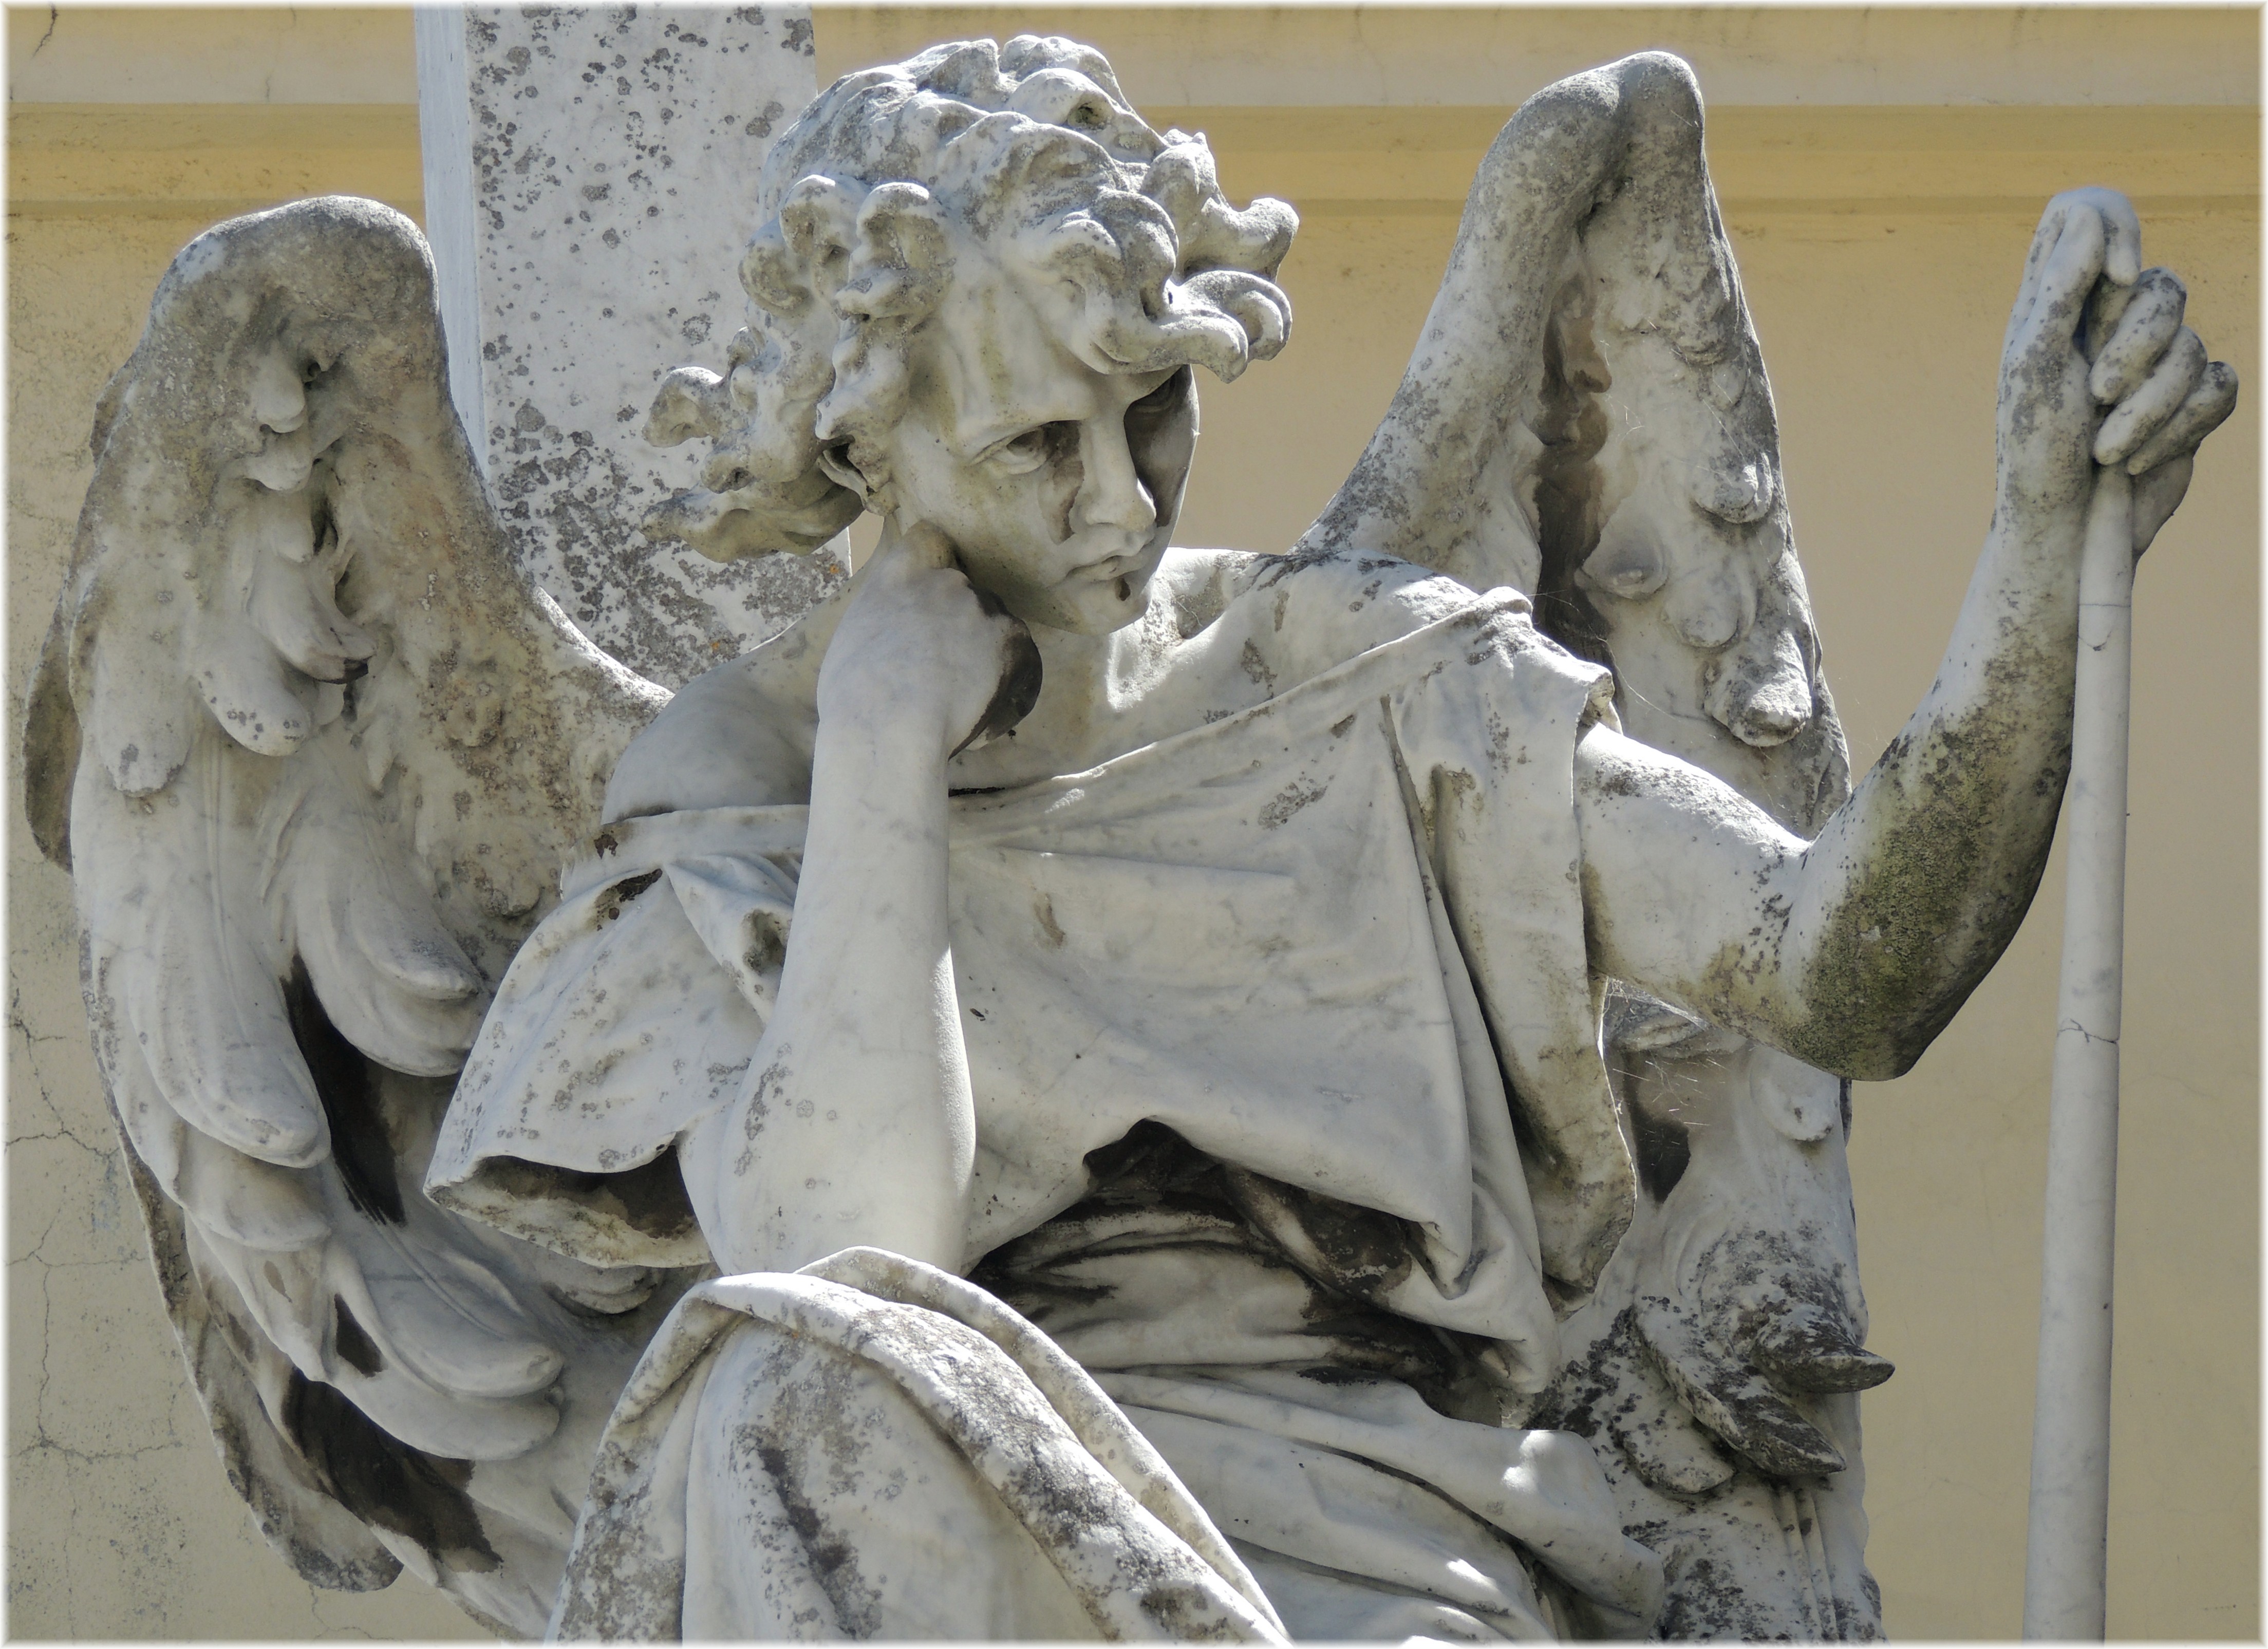
monument, europe, statue, sculpture, art, espagne, europa, escultura, arte, galicia, piedra, cementerio, mygearandme, carving, angeles, pedra, sapin, relief, espana, thegalaxy, galiza, corunna, galice, funerarias, cementeriosanamaro, lacoruna, acoru a, coru a, stone carving, ancient history, classical sculpture